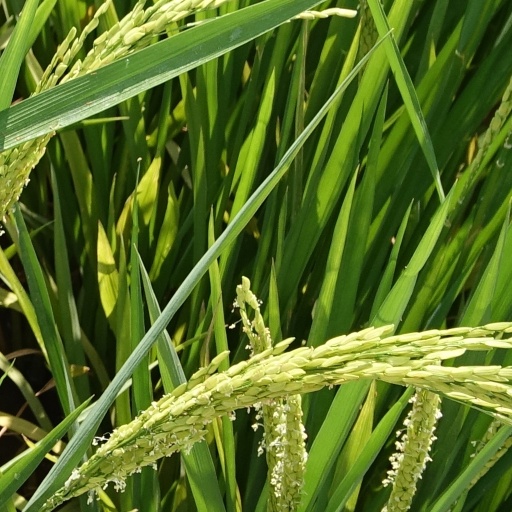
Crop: rice